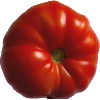
Label: Tomato 3